Trials and Tribble-ations

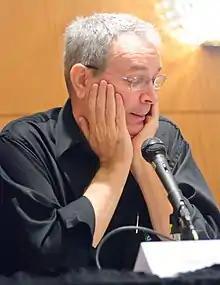
Original tribbles writer David Gerrold helped to make sure the two episodes matched up

Jonathan West was hired to direct the episode after other potential directors were rejected. West had previously been the cinematographer on staff for both "Deep Space Nine" and "The Next Generation", as well as directing several episodes of the franchise. He had nine days of preparation time before shooting began. He sought to match the same production values as "The Original Series" but found that lighting style and color saturation to film had changed in the intervening years. Visual effects supervisor Dan Curry directed some of the second-unit sequences, and together with West and cinematographer Kris Krossgrove worked to rectify these issues. This was achieved by switching to a finer grain of film, using different lenses, as well as by shooting from specific angles. With Gerrold on set as an extra, West used him as an unofficial advisor on matching the scenes from "The Trouble with Tribbles".